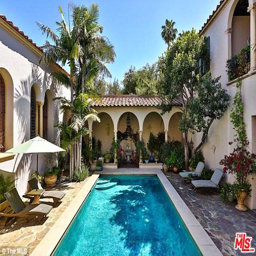
record - breaking : this is the most that has ever been paid for a single - family home